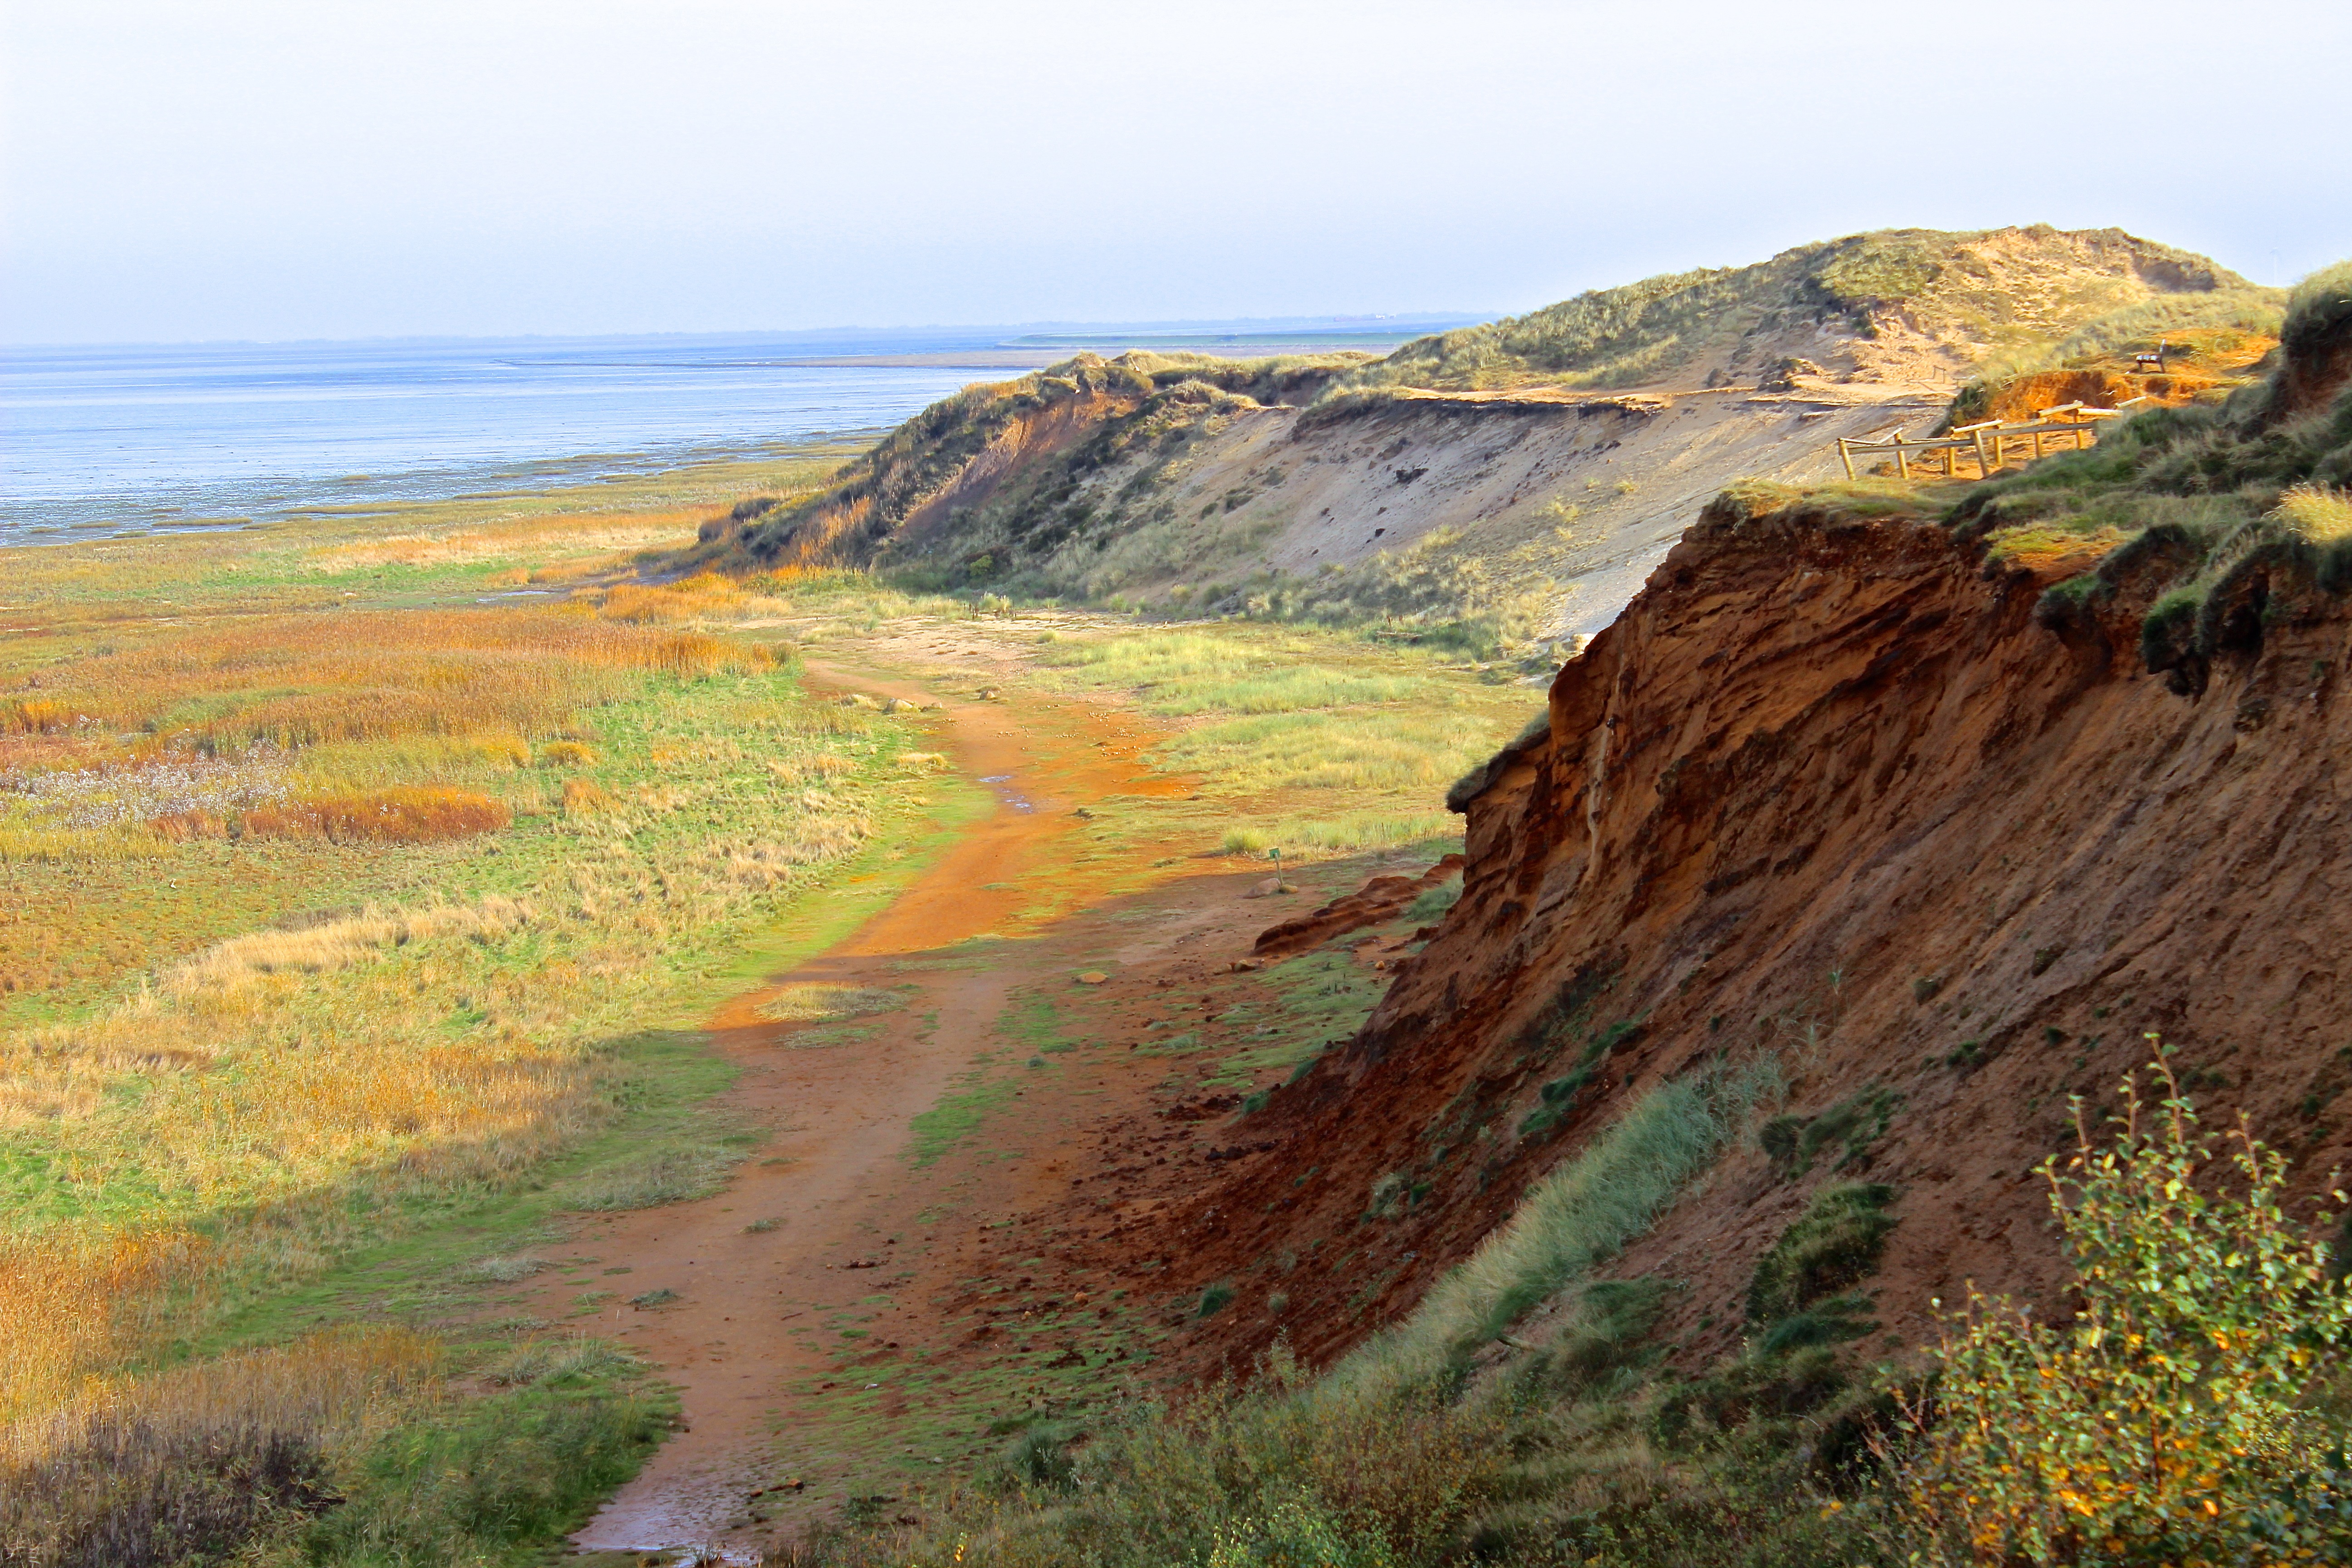
landscape, sea, coast, rock, wilderness, mountain, trail, hill, cliff, terrain, ridge, dunes, geology, badlands, plateau, fell, loch, north sea, ecosystem, wadden sea, landform, sylt, geographical feature, red cliffs